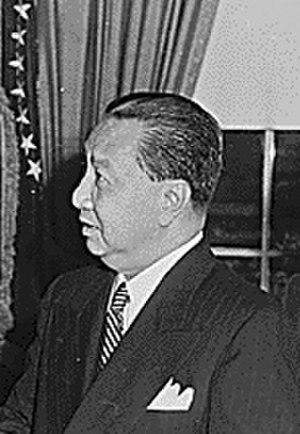
Elpidio Quirino, est un homme d'État. Il a été le 6ᵉ président des Philippines de 1948 à 1953.
Voici une liste des chefs d'État philippins depuis la première déclaration d'indépendance le 12 juin 1898 :